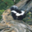
Label: skunk